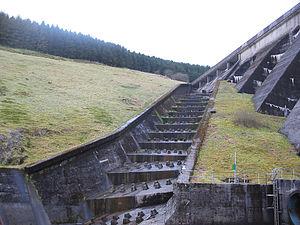
Un déversoir ou évacuateur de crue est une structure construite pour dériver ou évacuer l'eau retenue derrière un vannage ou barrage fixe, dont la hauteur excèderait une certaine limite.